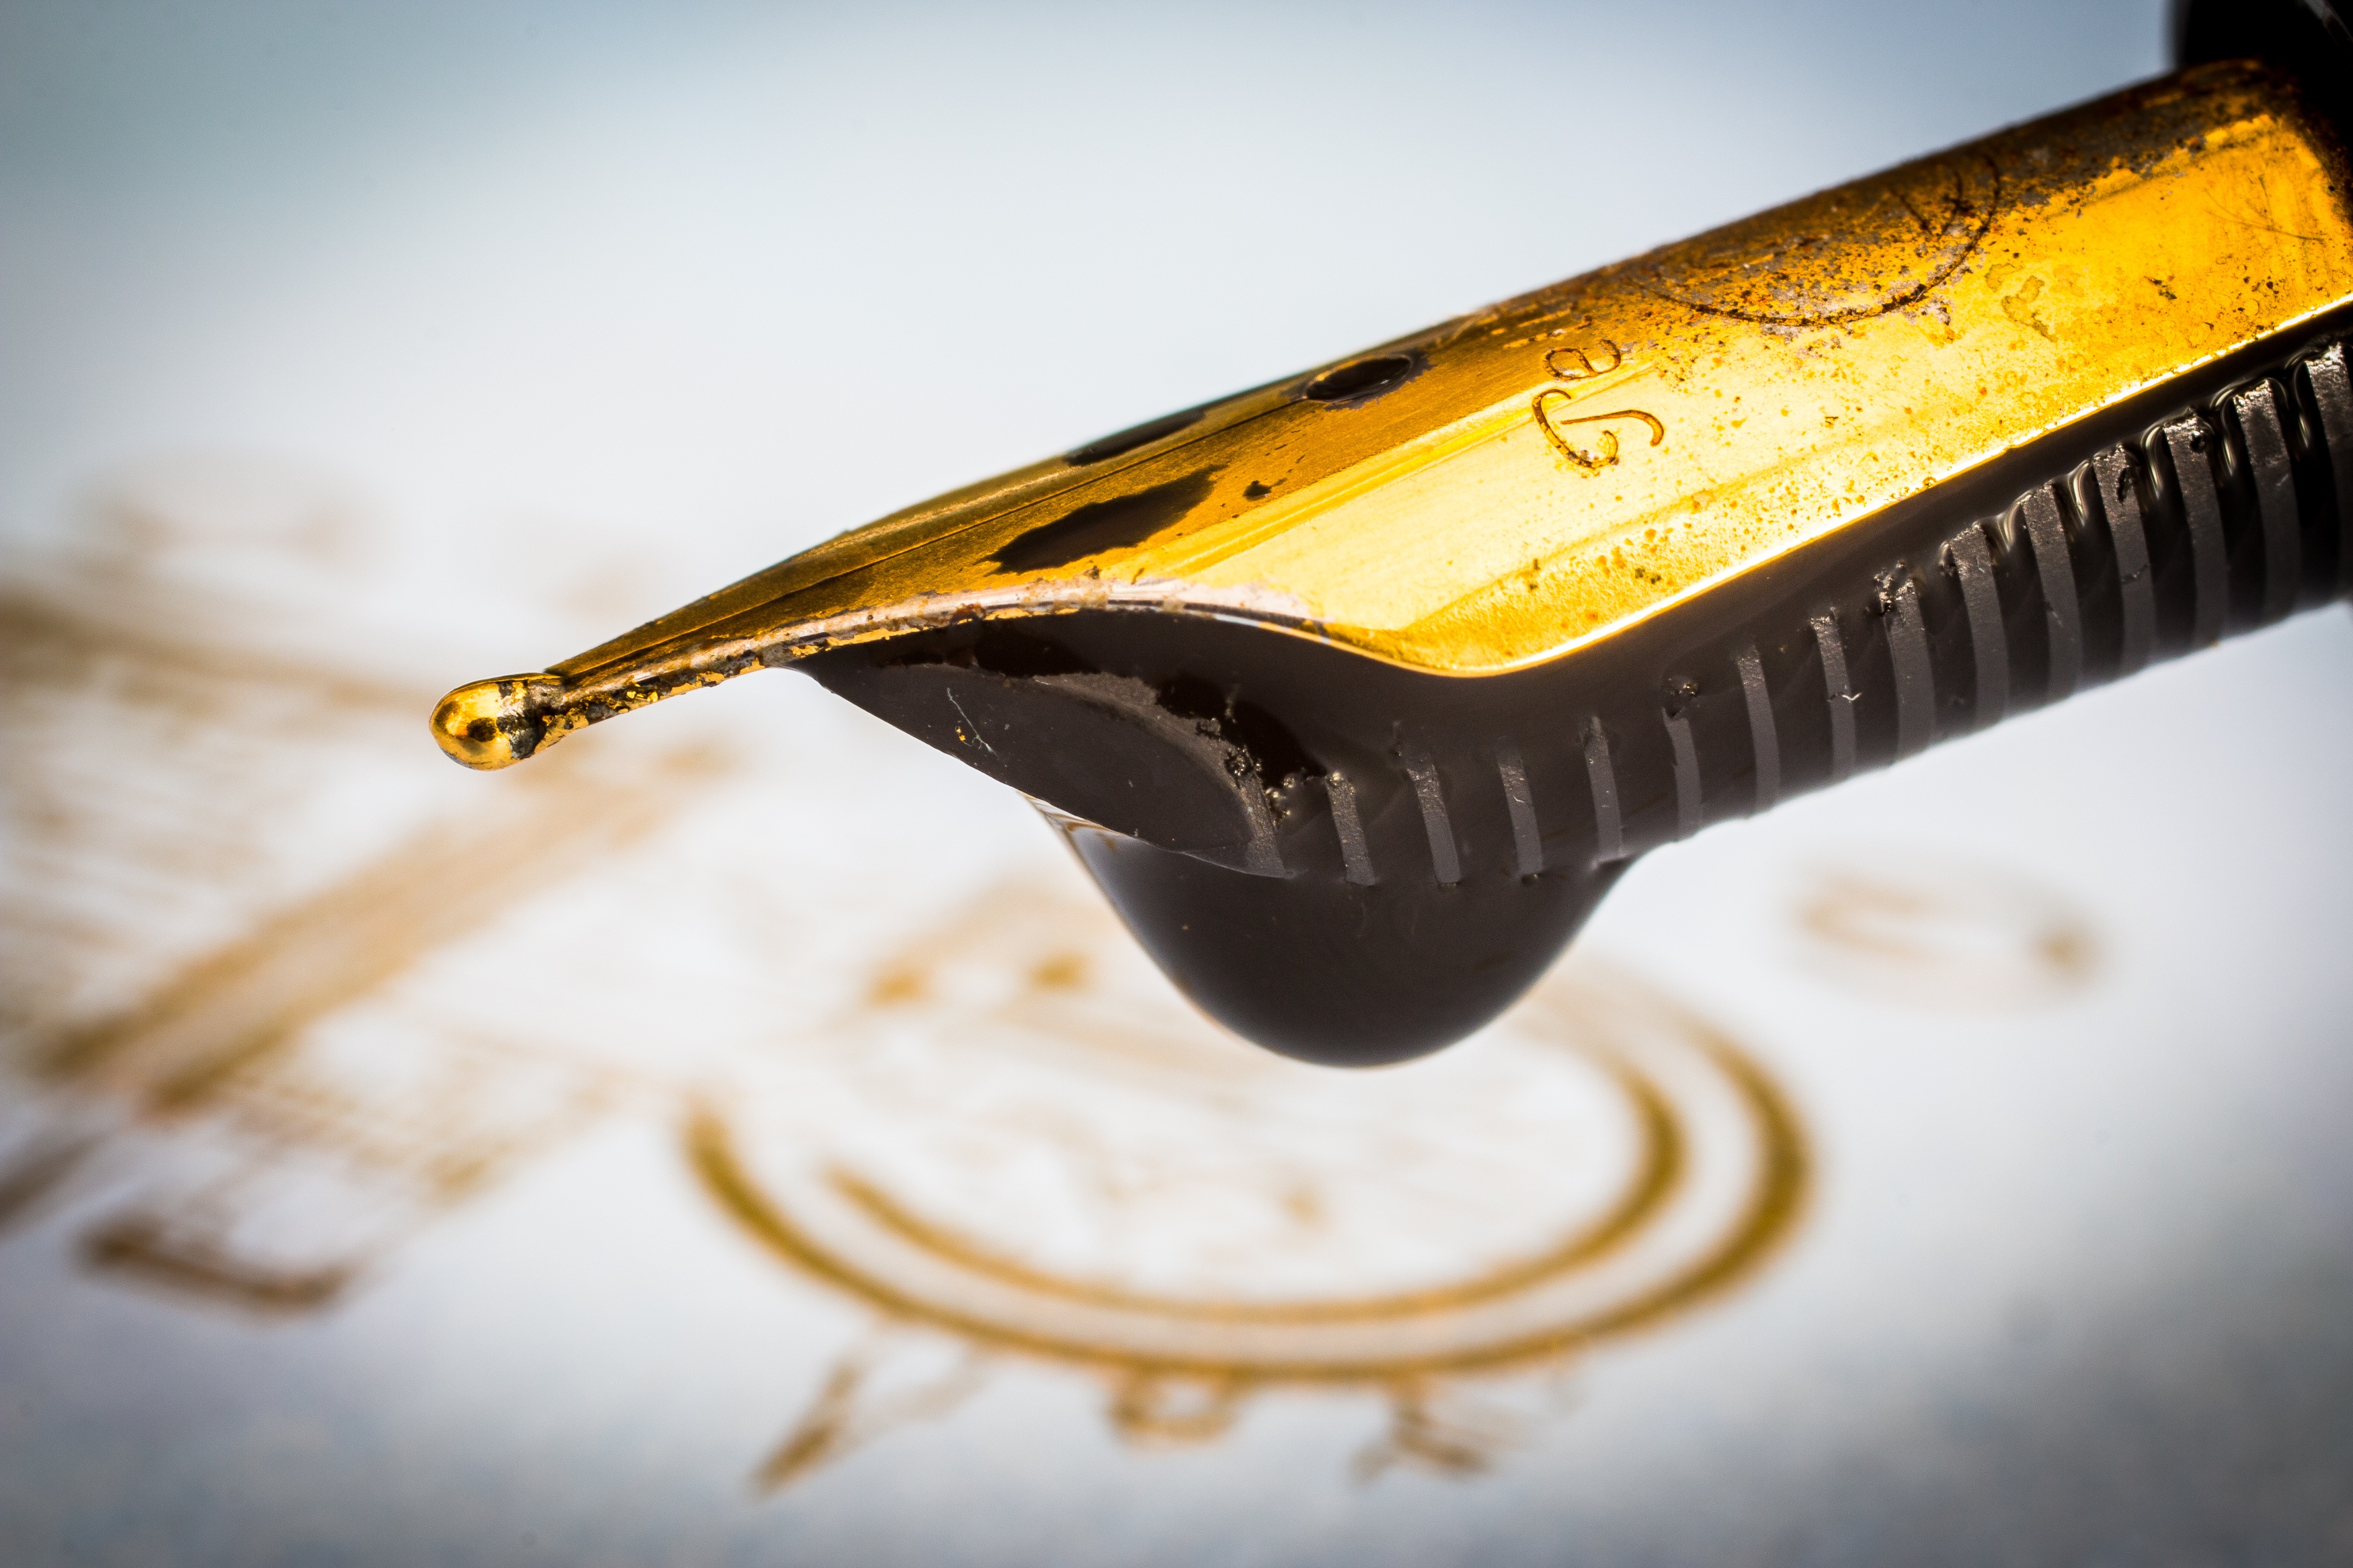
metal, yellow, paper, material, ink, fountain pen, close up, gold, glasses, letters, nostalgic, leave, noble, macro photography, filler, writing tool, fountain pens, handwritten